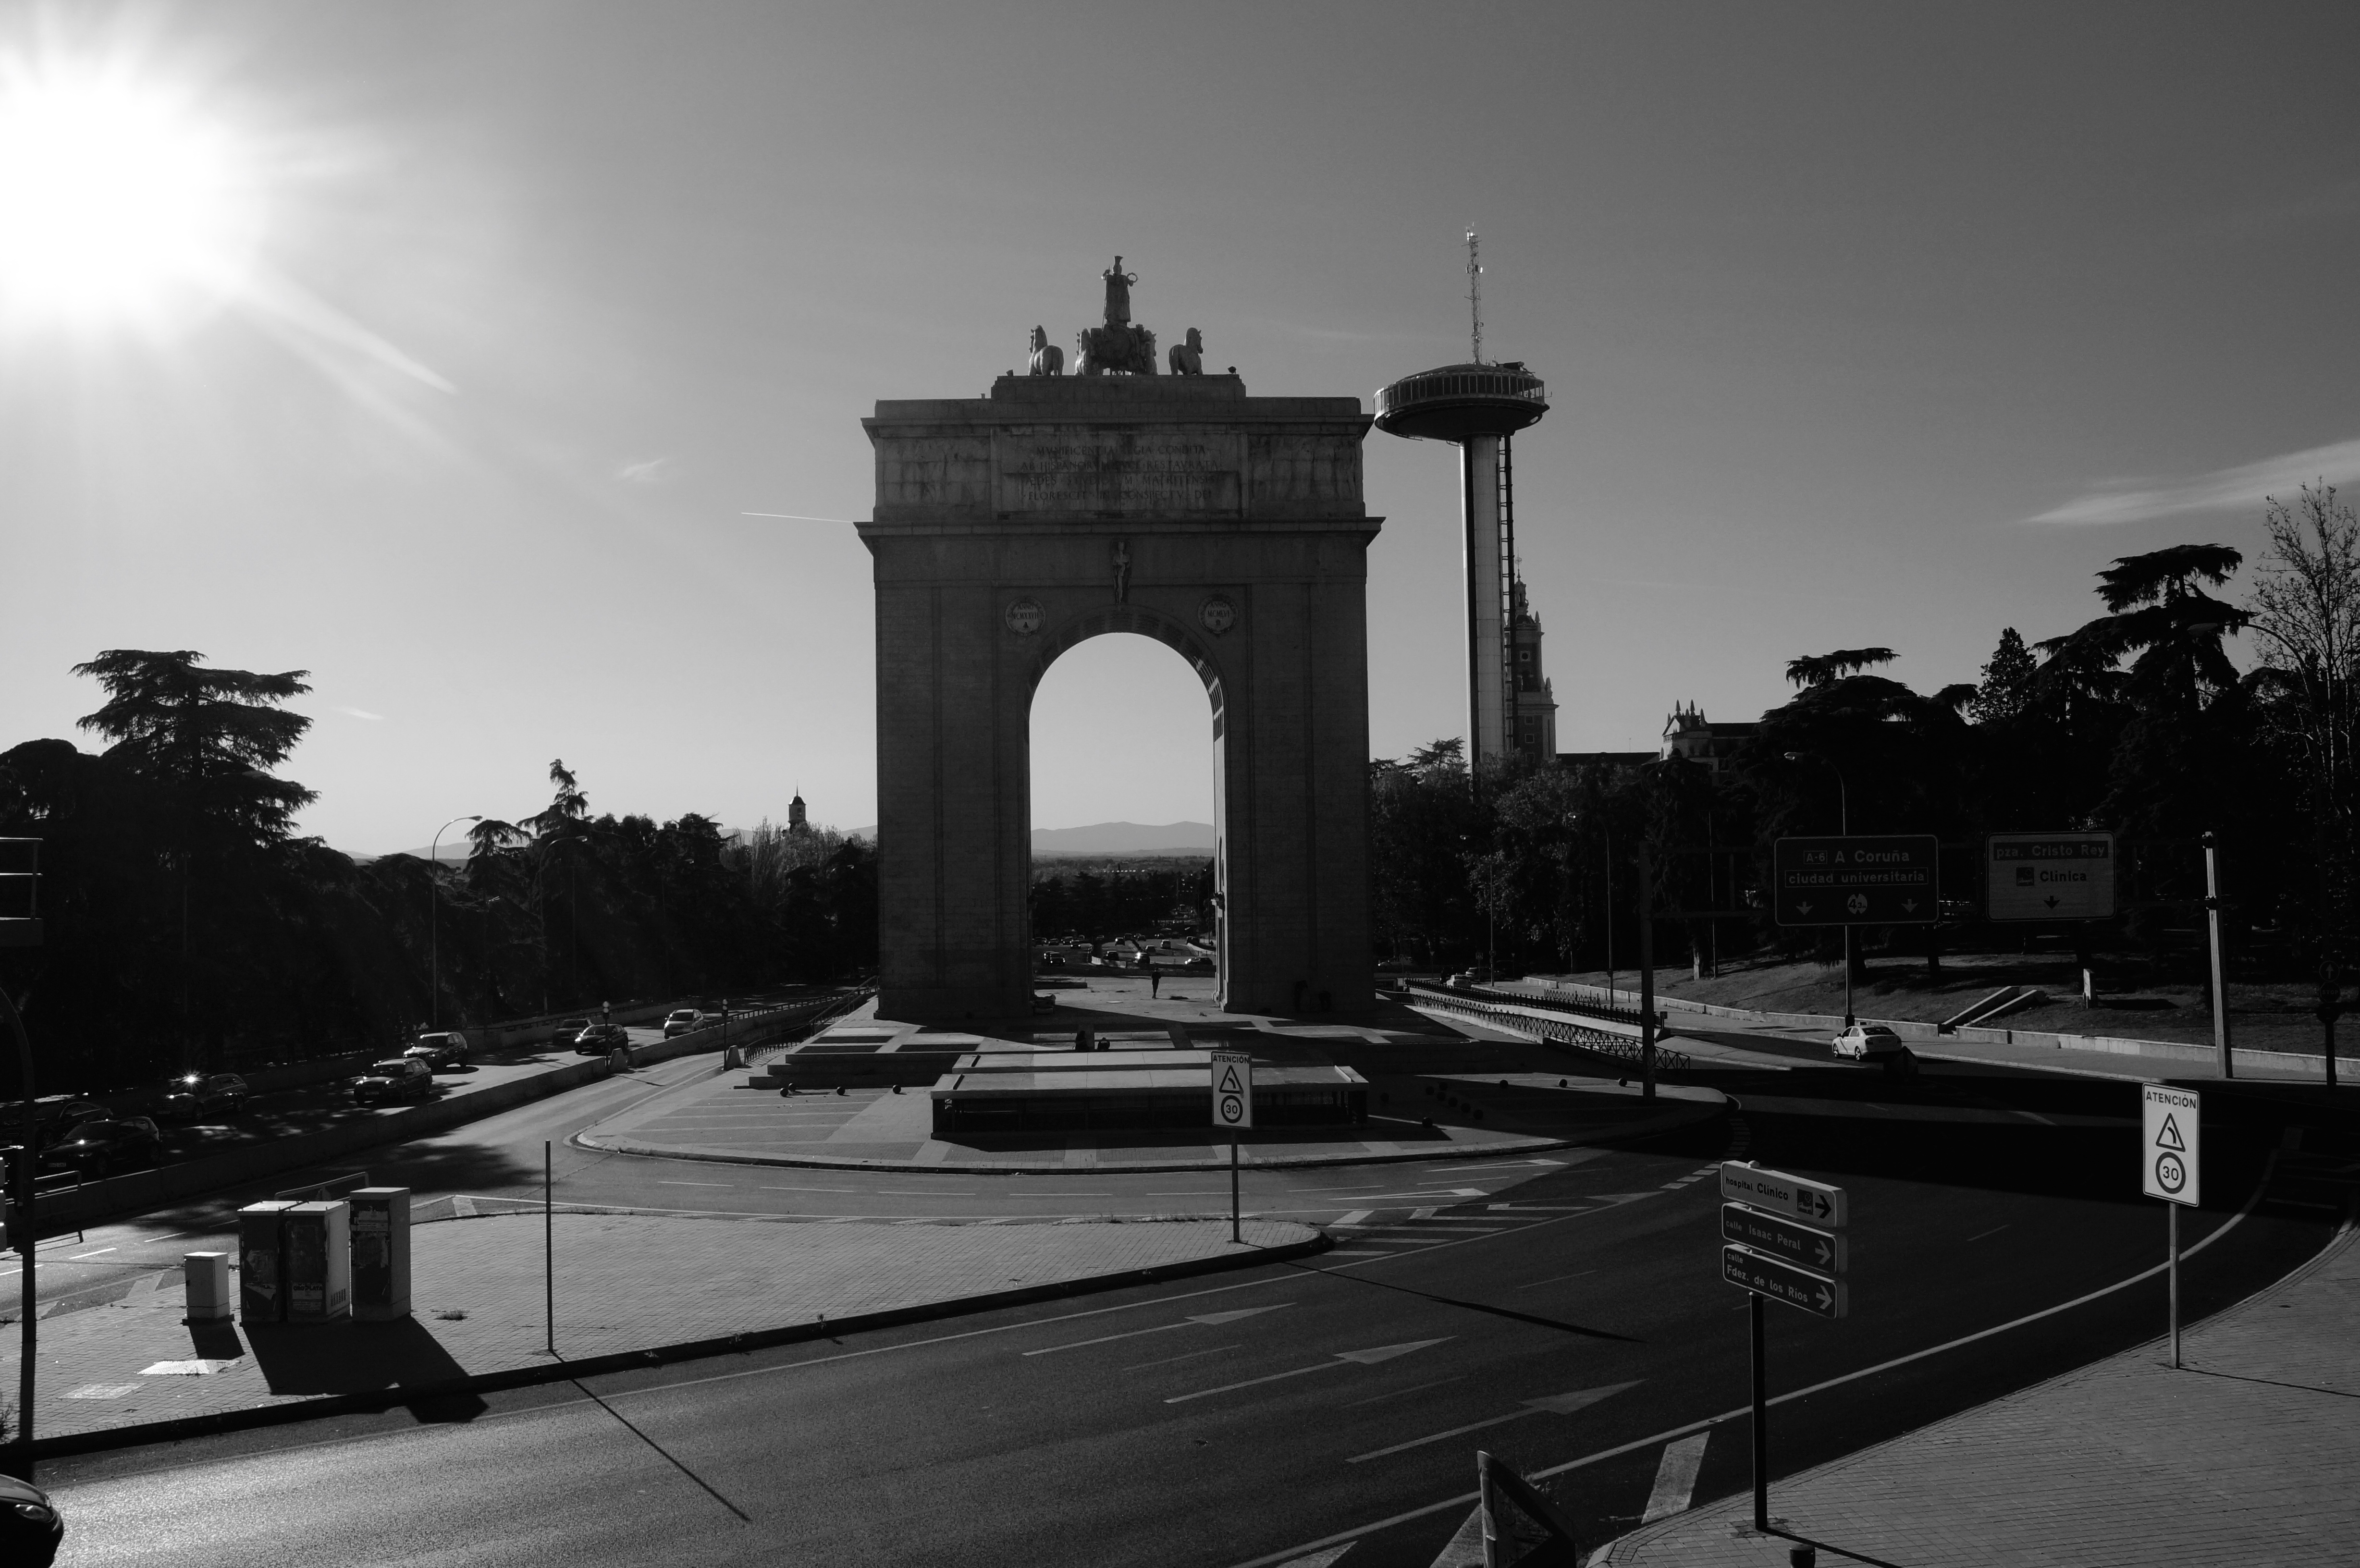
light, black and white, architecture, structure, white, night, photography, city, monument, cityscape, arch, tower, landmark, darkness, black, monochrome, shape, monochrome photography